Cecilie Fiskerstrand

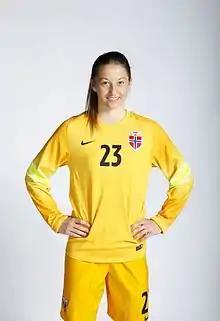

Cecilie Hauståker Fiskerstrand (born 20 March 1996) is a Norwegian footballer who plays as a goalkeeper for Fiorentina and the Norway national team.